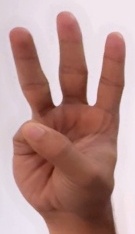
ASL sign: 6